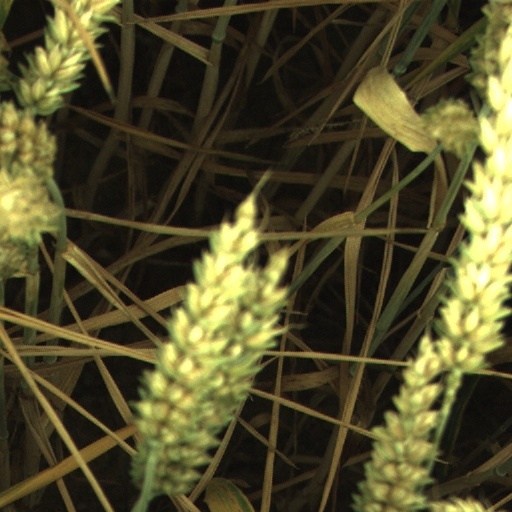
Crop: wheat